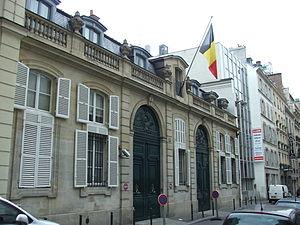
Ambassade de Belgique - résidence à Paris - France. Čeština: Velvyslanectví Belgie v Paříži - rezidence velvyslance.
La rue de Surène est une voie du 8ᵉ arrondissement de Paris.
L’ambassadeur de Belgique en France est le représentant légal le plus important de Belgique auprès du gouvernement français. L'ambassade se trouve à Paris.
L'Ambassade de Belgique en France est la représentation diplomatique de la Belgique en France.